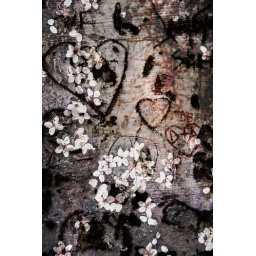
Two photos combined in CS3. A carved tree and petals in a water puddle.